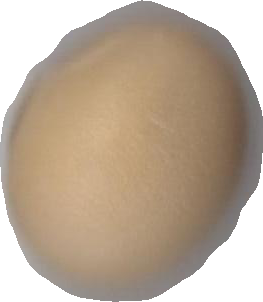
Variety: Grobogan